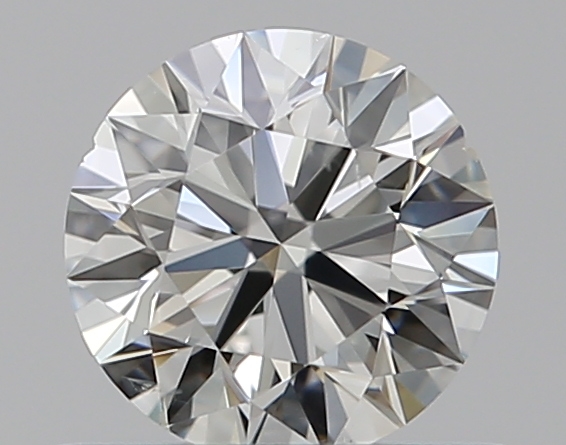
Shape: round
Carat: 0.5
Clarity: SI2
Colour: H
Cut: EX
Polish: EX
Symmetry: VG
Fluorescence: N
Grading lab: GIA
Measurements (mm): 5.05 x 5.08 x 3.16